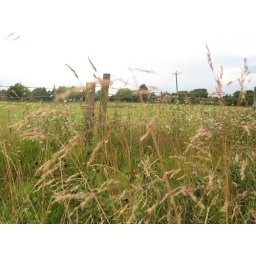
Taken during dog walk of the reeds near the fence, for some reason the sky now seems flooded with light.